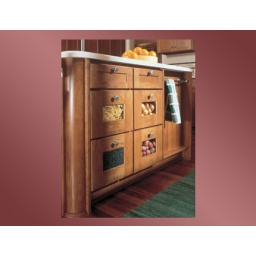
The kitchen cabinetry was created with Manchester door style in Cherry finished in Harvest.